Varaha

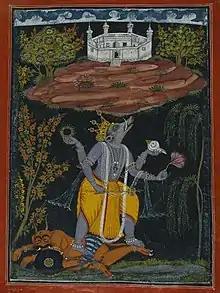

A detailed second account in the "Bhagavata Purana" narrates that Jaya and Vijaya, the doorkeepers of Vishnu's abode Vaikuntha, were cursed by the four Kumaras to be born as demons. In their first birth, they are born as the daityas Hiranyakashipu (who is slain by another of Vishnu's avatara of Narasimha) and Hiranyaksha as the twin sons of Diti and the sage Kashyapa. Blessed by Brahma, the king of daityas Hiranyaksha became powerful and conquered the universe. He challenges the sea god Varuna to combat, who redirects him the more powerful Vishnu. The demon confronts Vishnu as Varaha, who is rescuing the earth at the time. The demon mocks Varaha as the animal and warns him not to touch earth. Ignoring the demon's threats, Varaha lifts the earth on his tusks. Varaha engages in a mace-duel with the demon. Varaha destroys with the discus, the demon horde created by the demon's magic; finally slaying Hiranyaksha hitting him with his foreleg after the thousand-year battle.